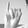
ASL letter: I